Seine-Maritime's 4th constituency

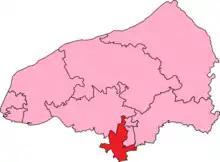
Seine-Maritime's 4th Constituency shown within Seine-Maritime

The 4th constituency of the Seine-Maritime (French: "Quatrième circonscription de la Seine-Maritime") is a French legislative constituency in the Seine-Maritime "département". Like the other 576 French constituencies, it elects one MP using the two-round system, with a run-off if no candidate receives over 50% of the vote in the first round.